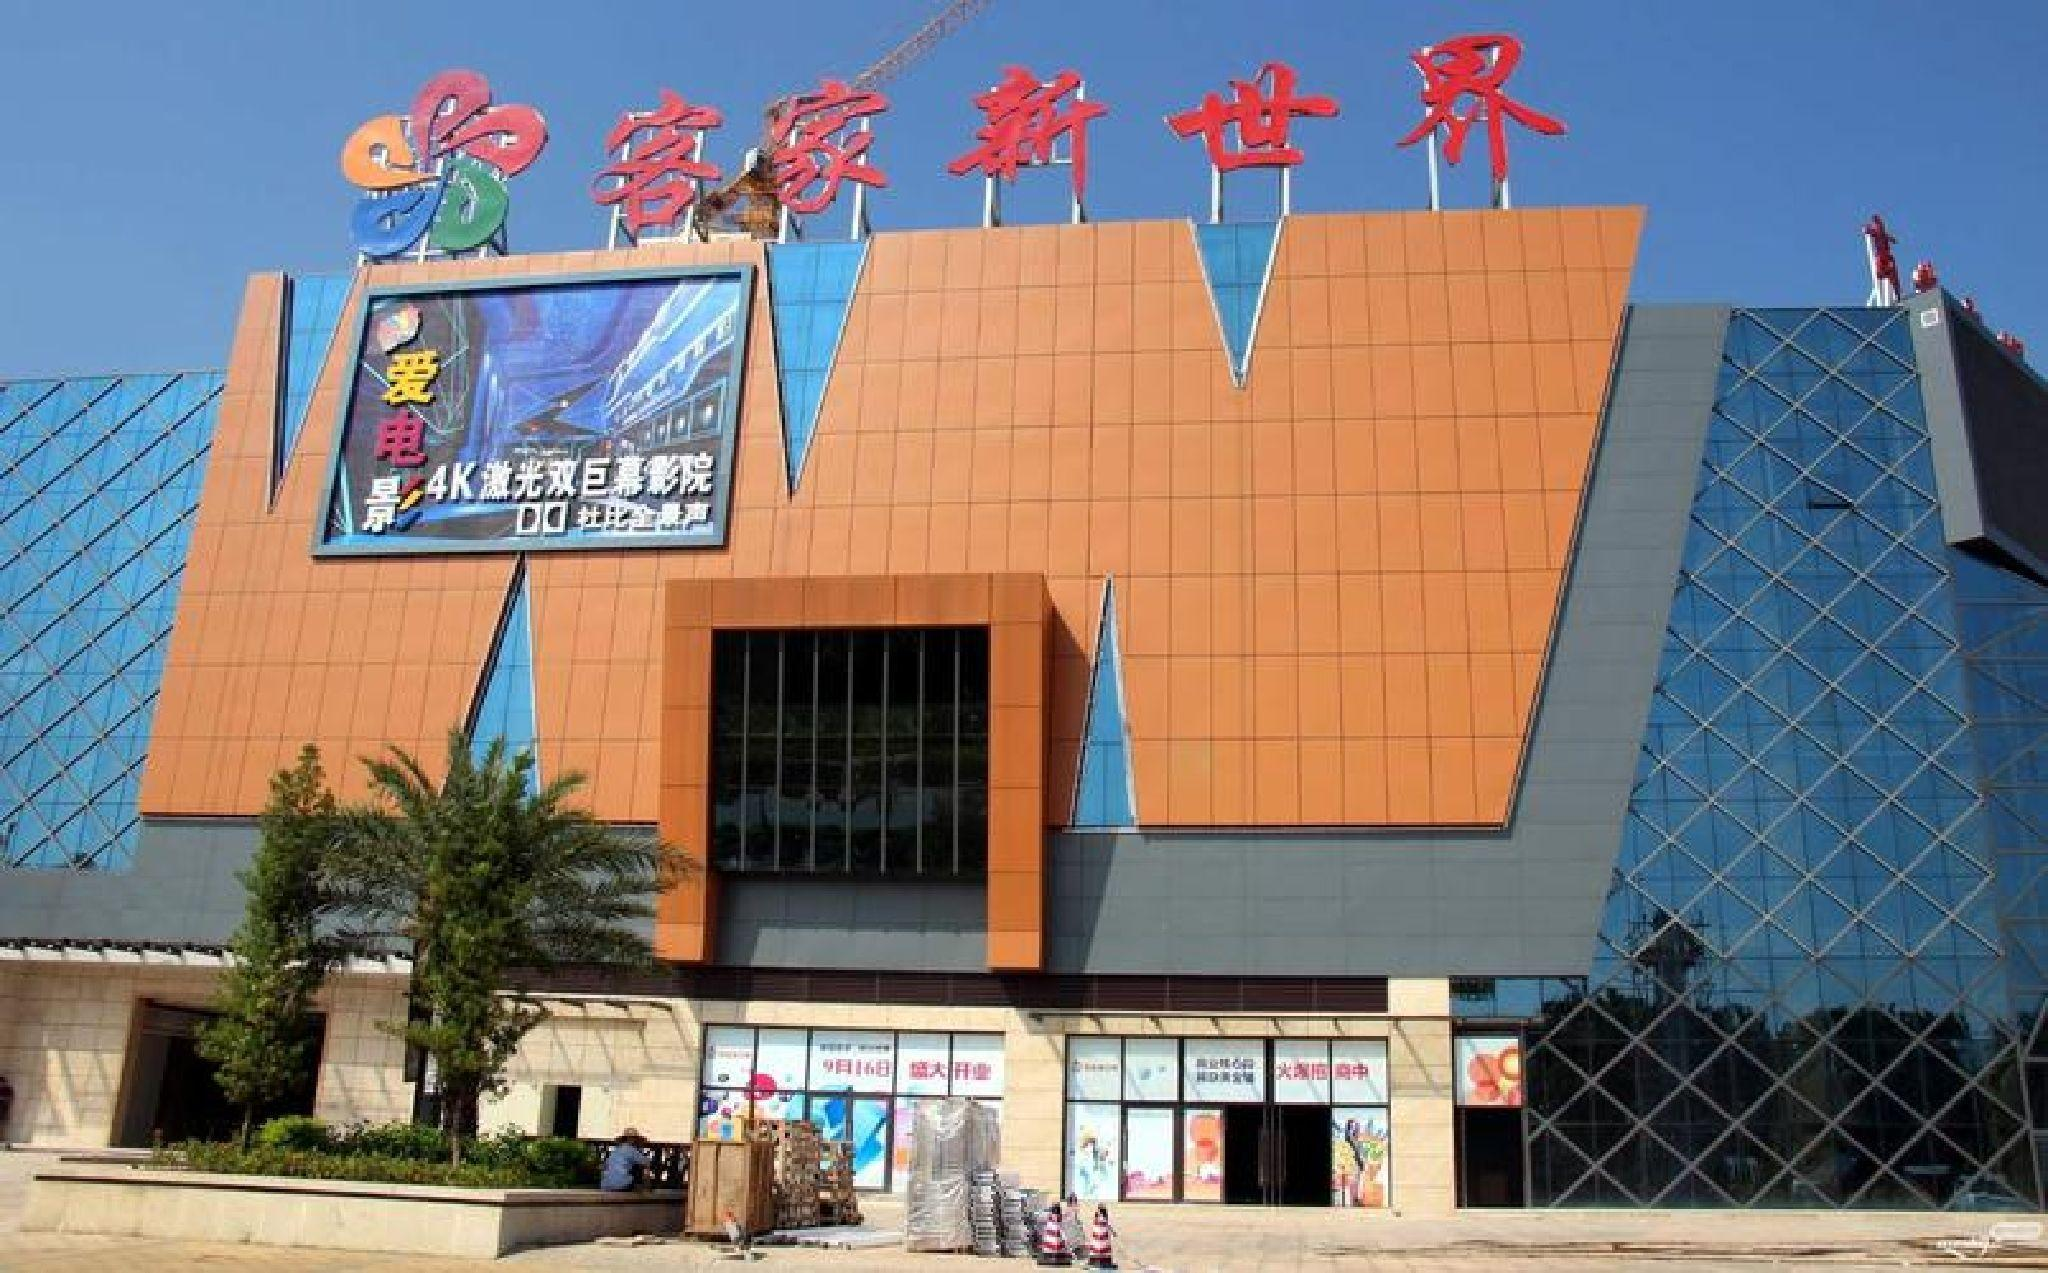
地标名称：客家新世界
所在城市：梅州市·梅县区